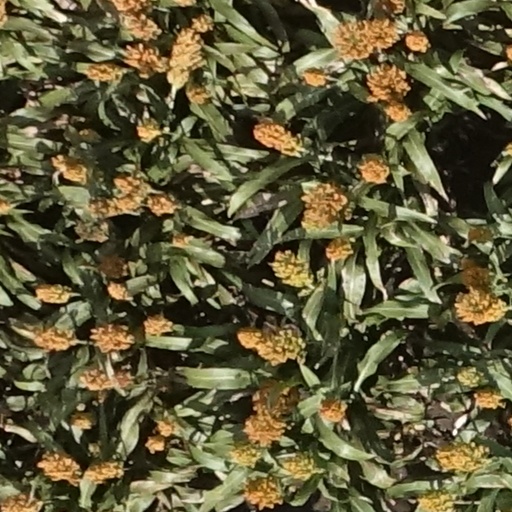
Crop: sorghum